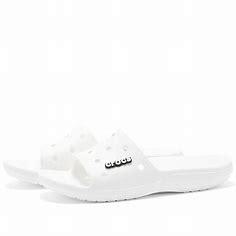
Brand: Crocs
Model: 100